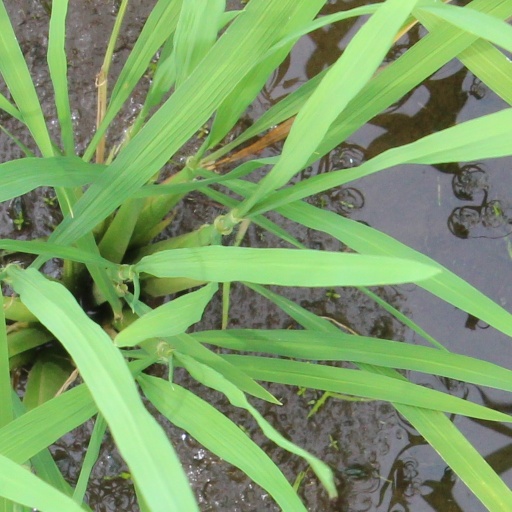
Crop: rice